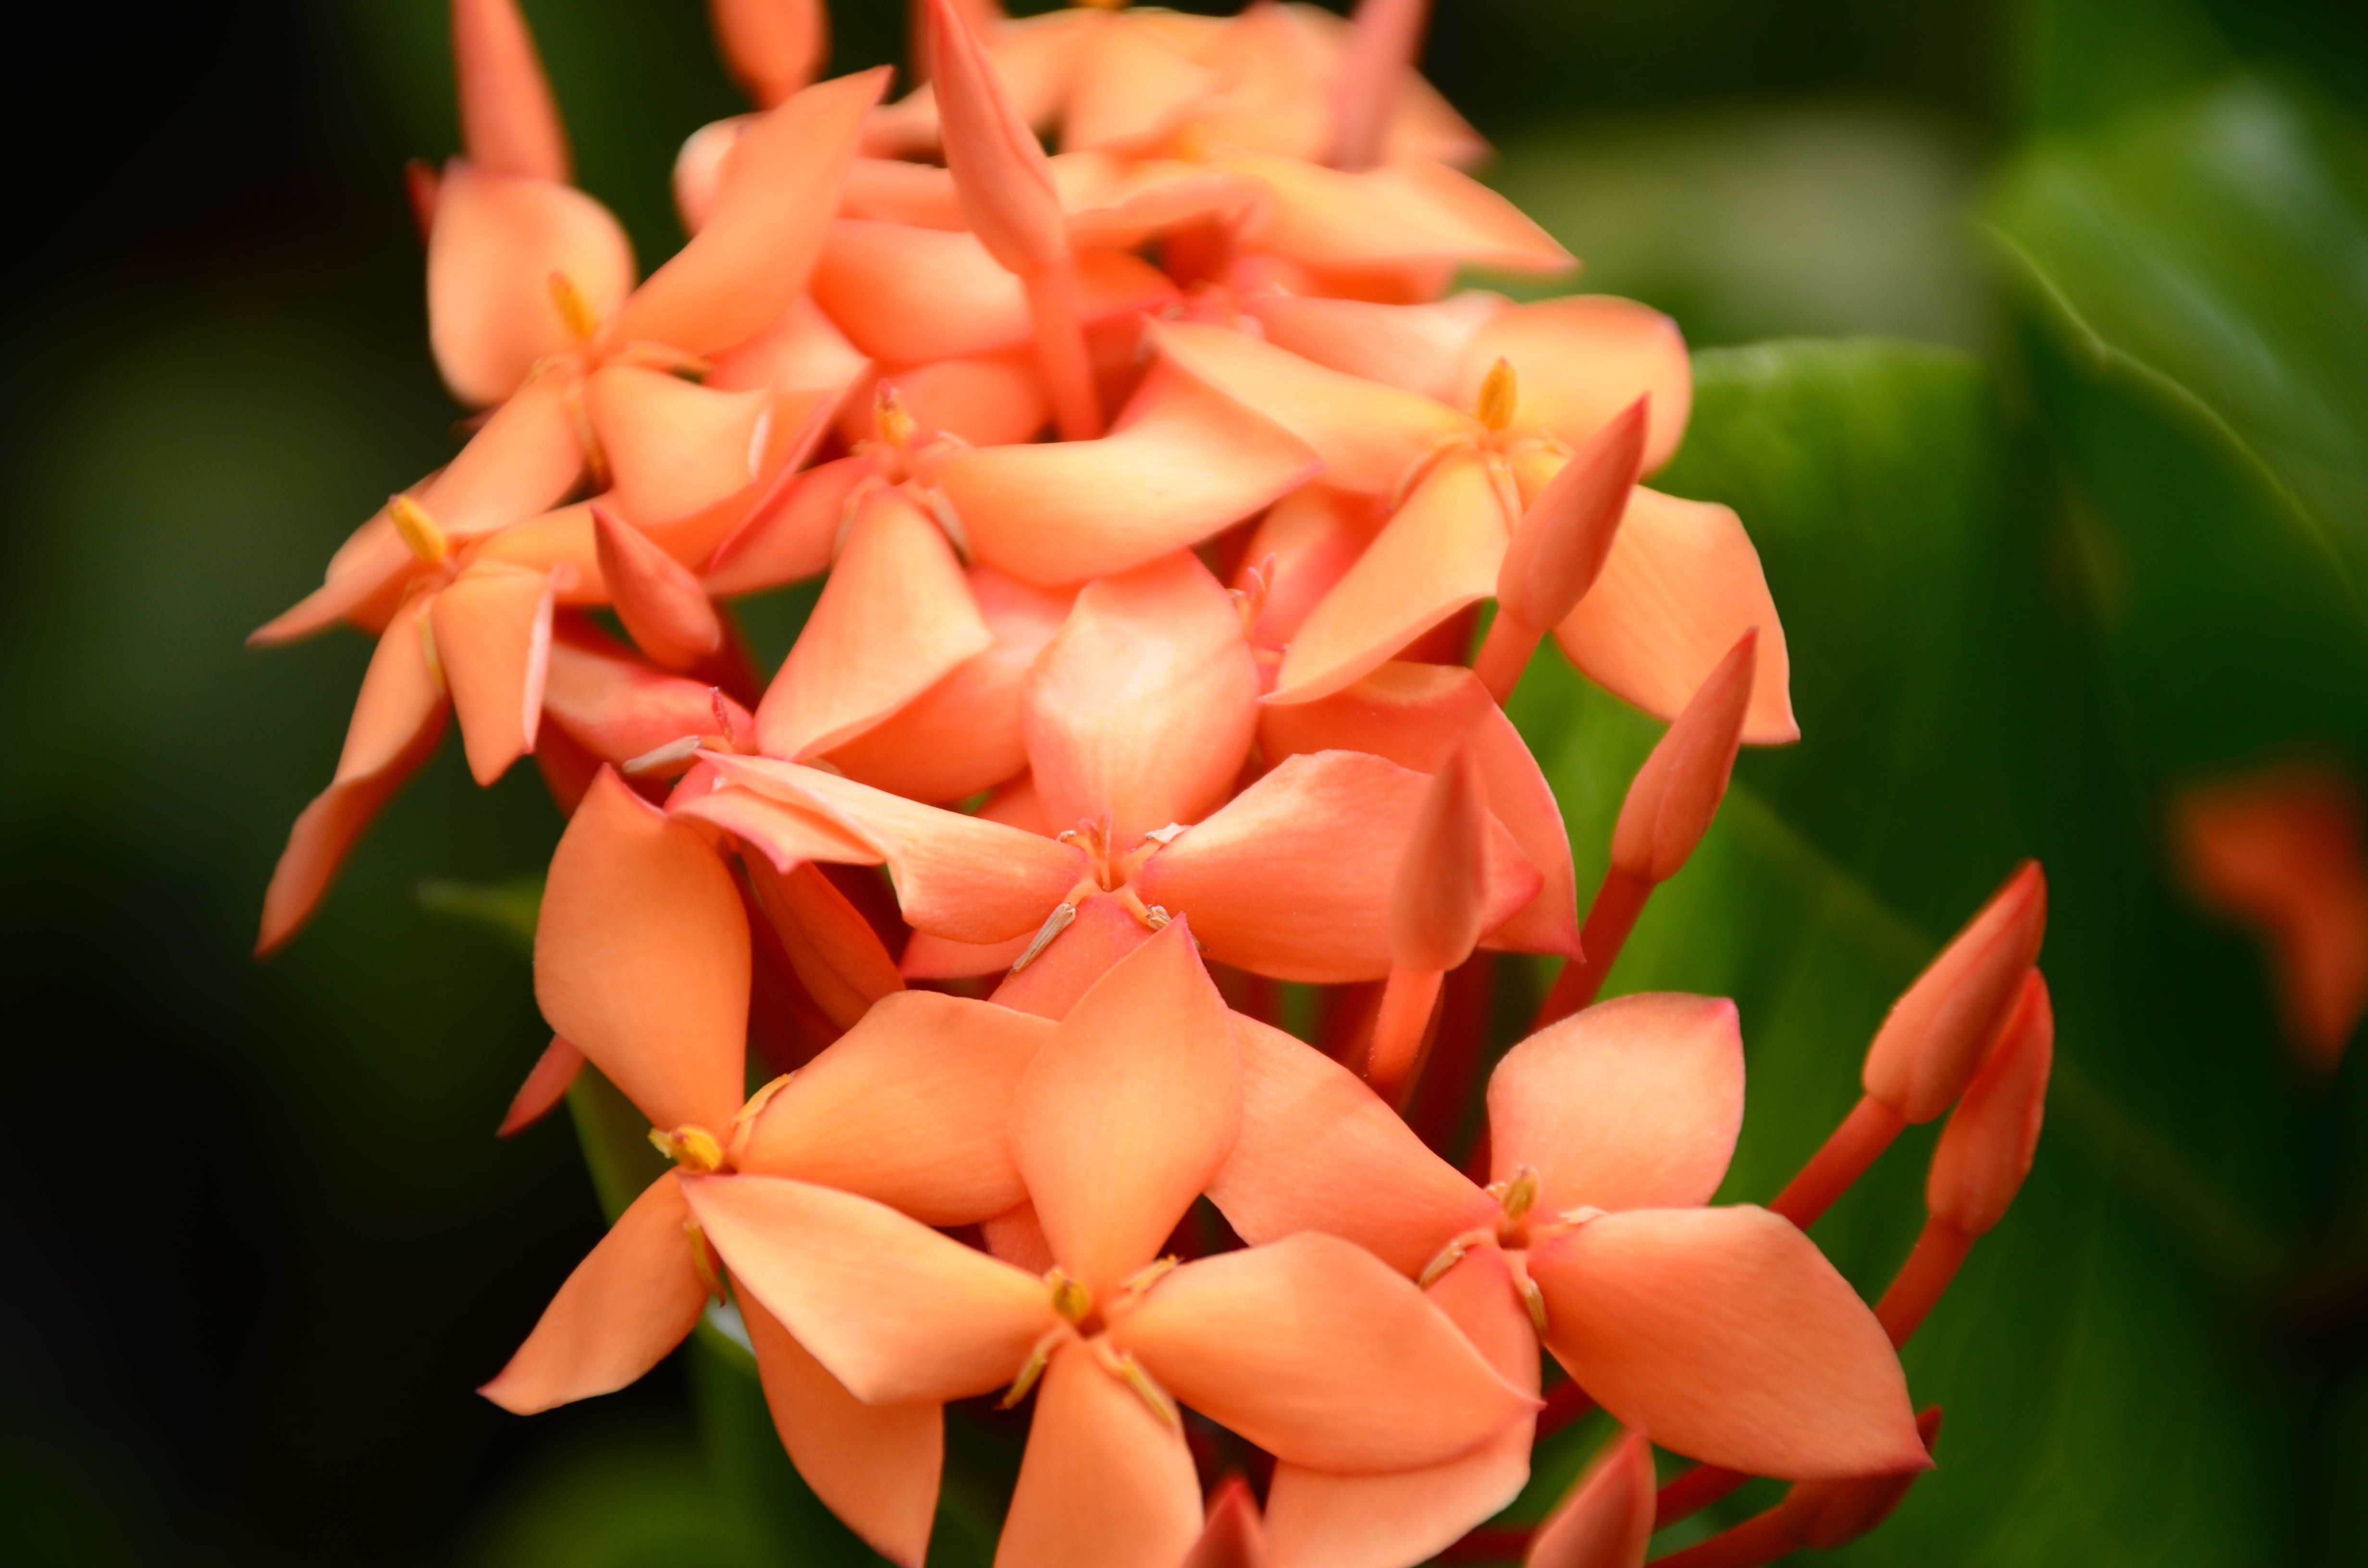
nature, blossom, plant, photography, leaf, flower, petal, bloom, orange, spring, red, botany, garden, flora, plants, flowers, close up, macro photography, flowering plant, hd wallpaper, plant stem, land plant